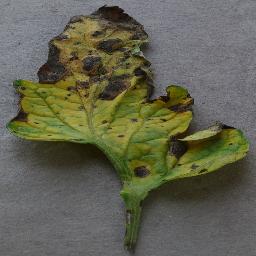
Label: Tomato___Early_blight